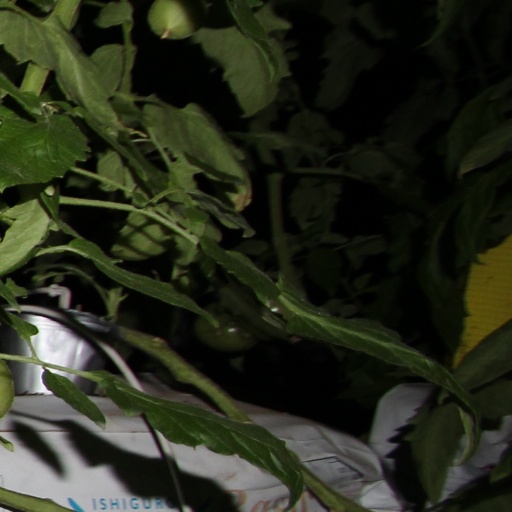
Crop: tomato